Grant McCracken

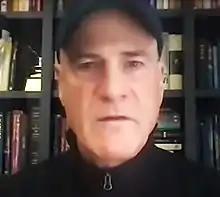
McCracken speaks on Reason TV in 2021

Grant David McCracken (born 1951) is a Canadian anthropologist and author, known for his books about culture and commerce. He was the founder and director of the Institute for Contemporary Culture at the Royal Ontario Museum and was a member of Convergence Culture Consortium at MIT. He holds a Ph.D. in anthropology from the University of Chicago. He coined the term the Diderot effect. He lives in Rowayton, Connecticut.